IMP cyclohydrolase

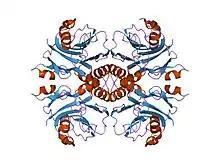
crystal structure of puro from methanothermobacter thermoautotrophicus

In enzymology, an IMP cyclohydrolase is an enzyme that catalyzes the chemical reaction